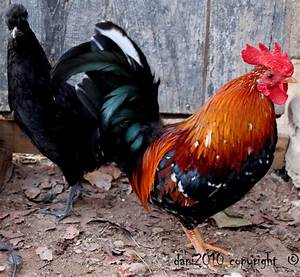
Label: chicken